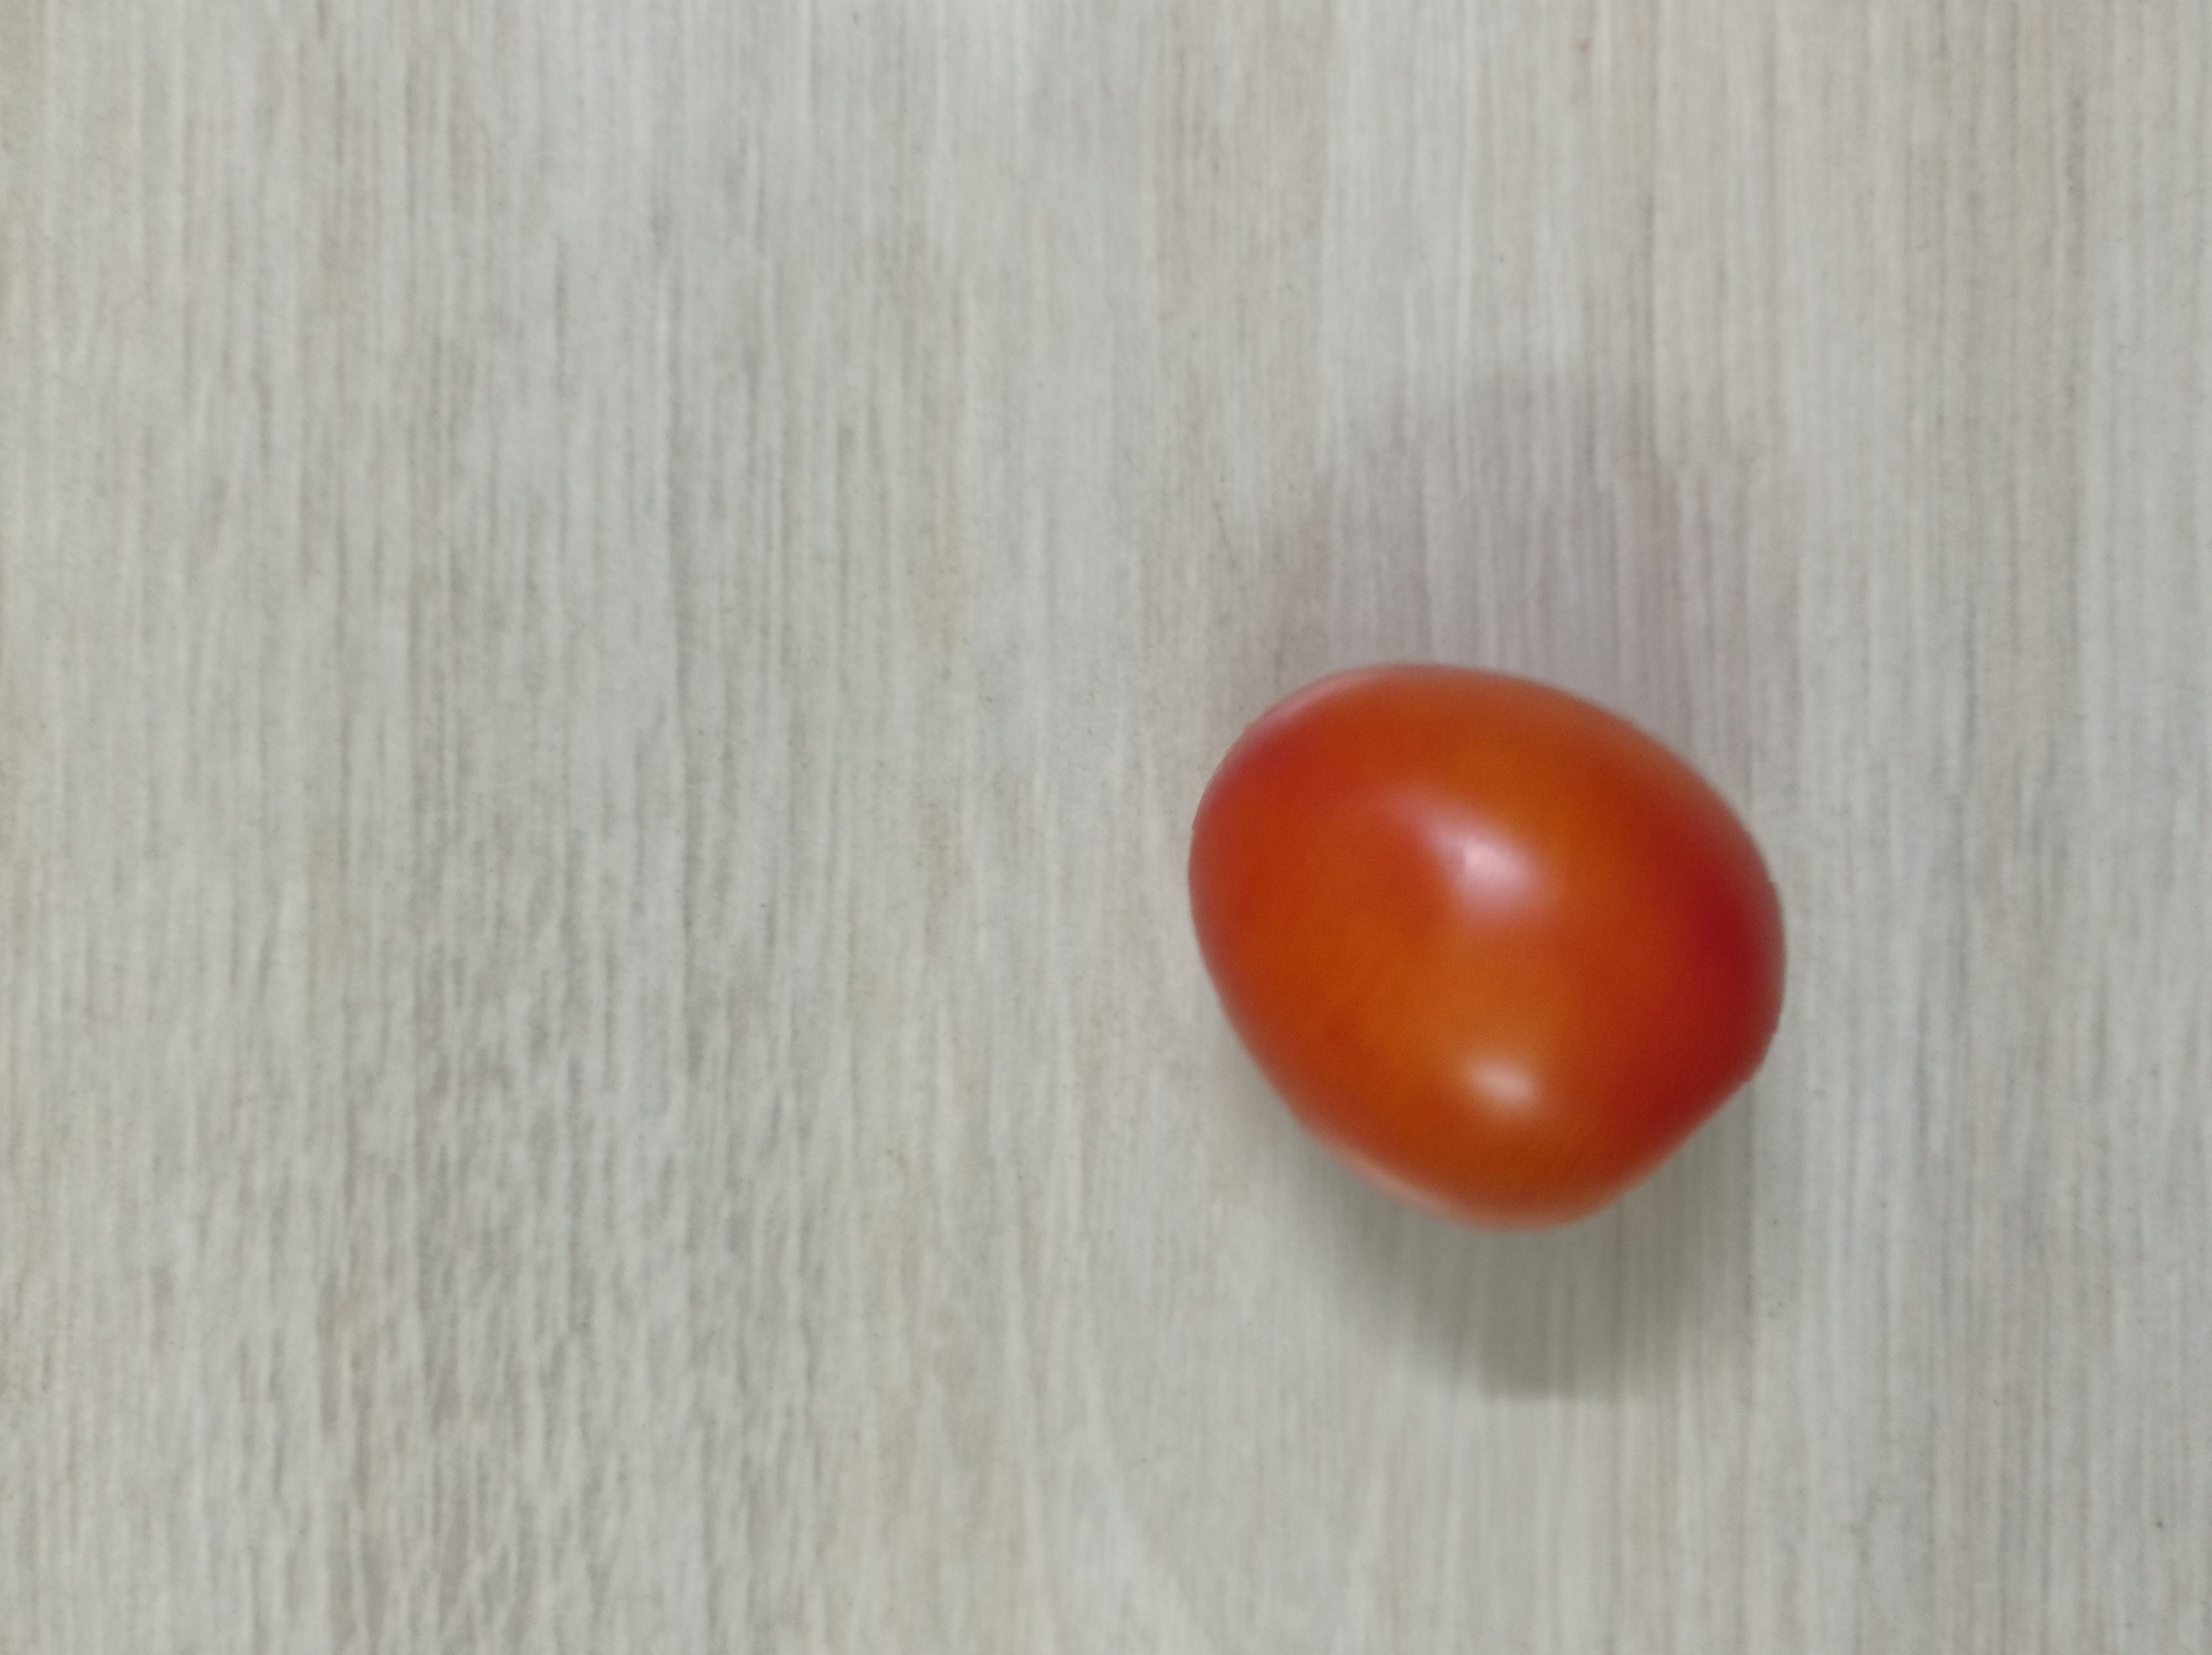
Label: Fresh